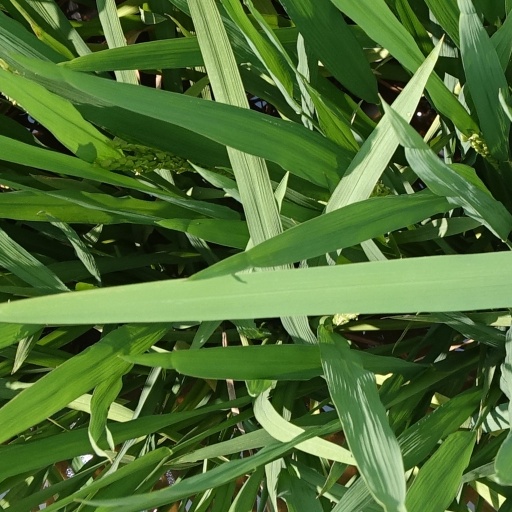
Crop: rice